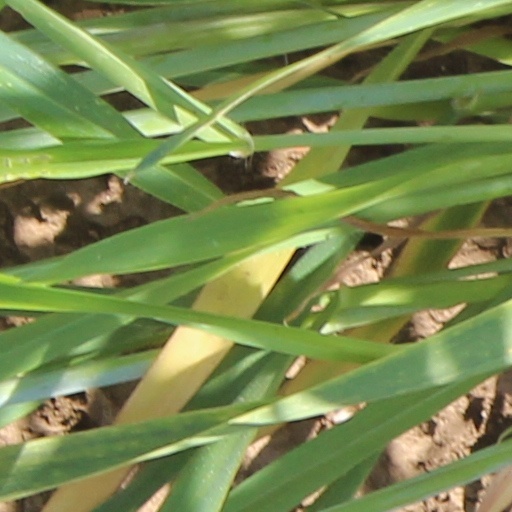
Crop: wheat